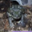
Label: frog